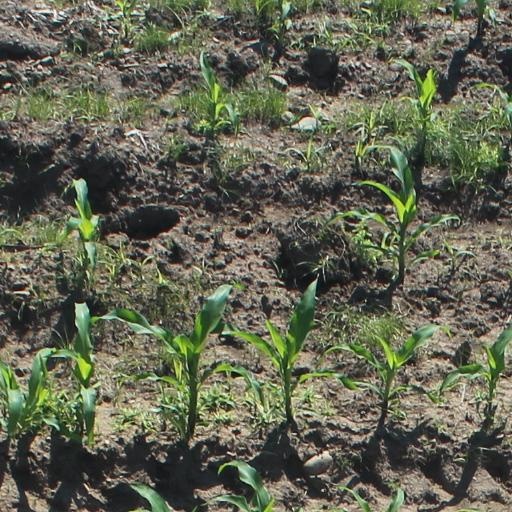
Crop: maize; corn